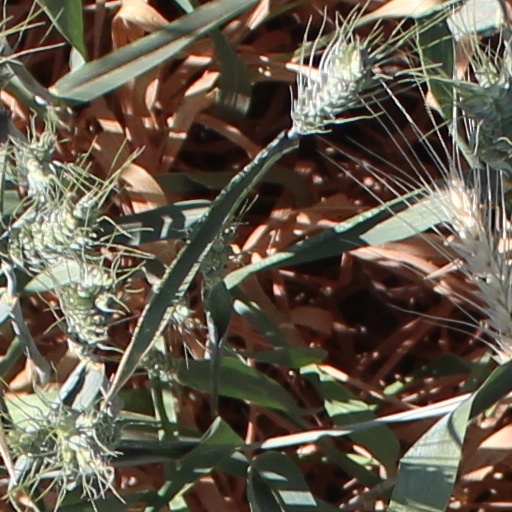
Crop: wheat